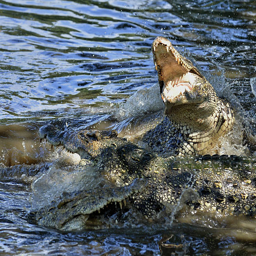
crocodile jumps out of the water